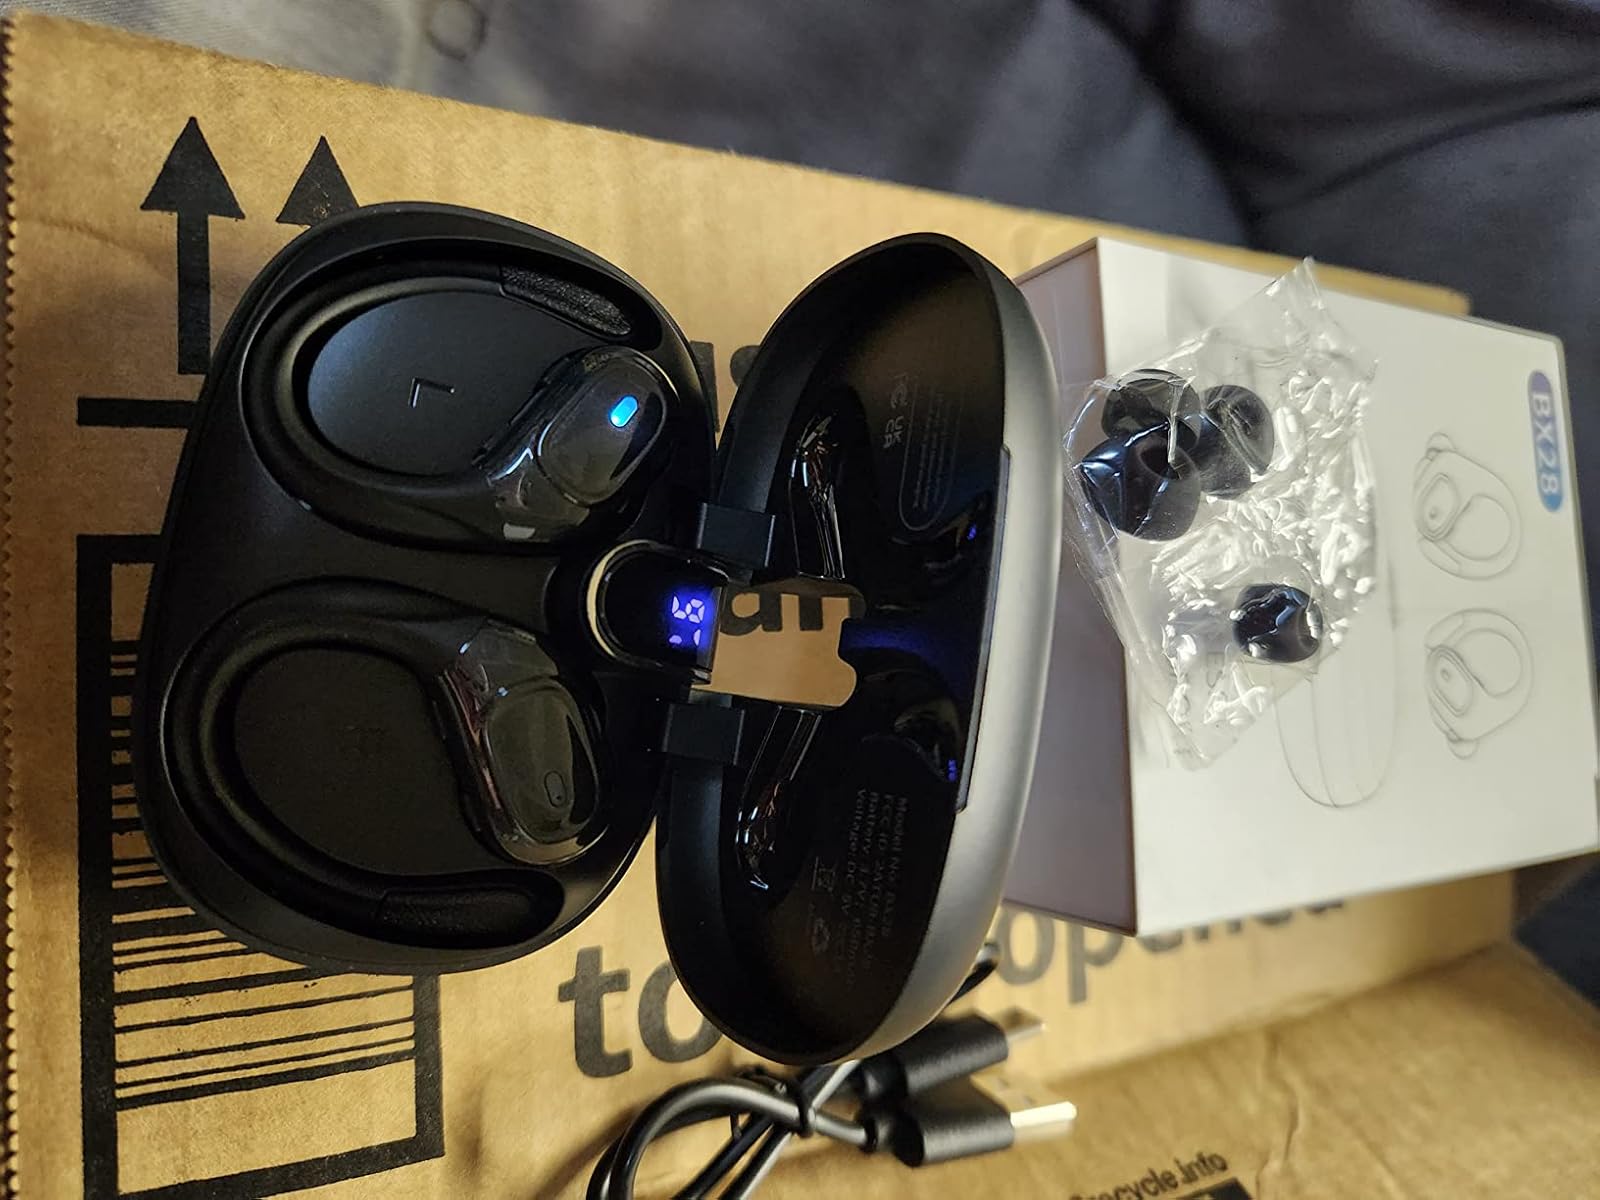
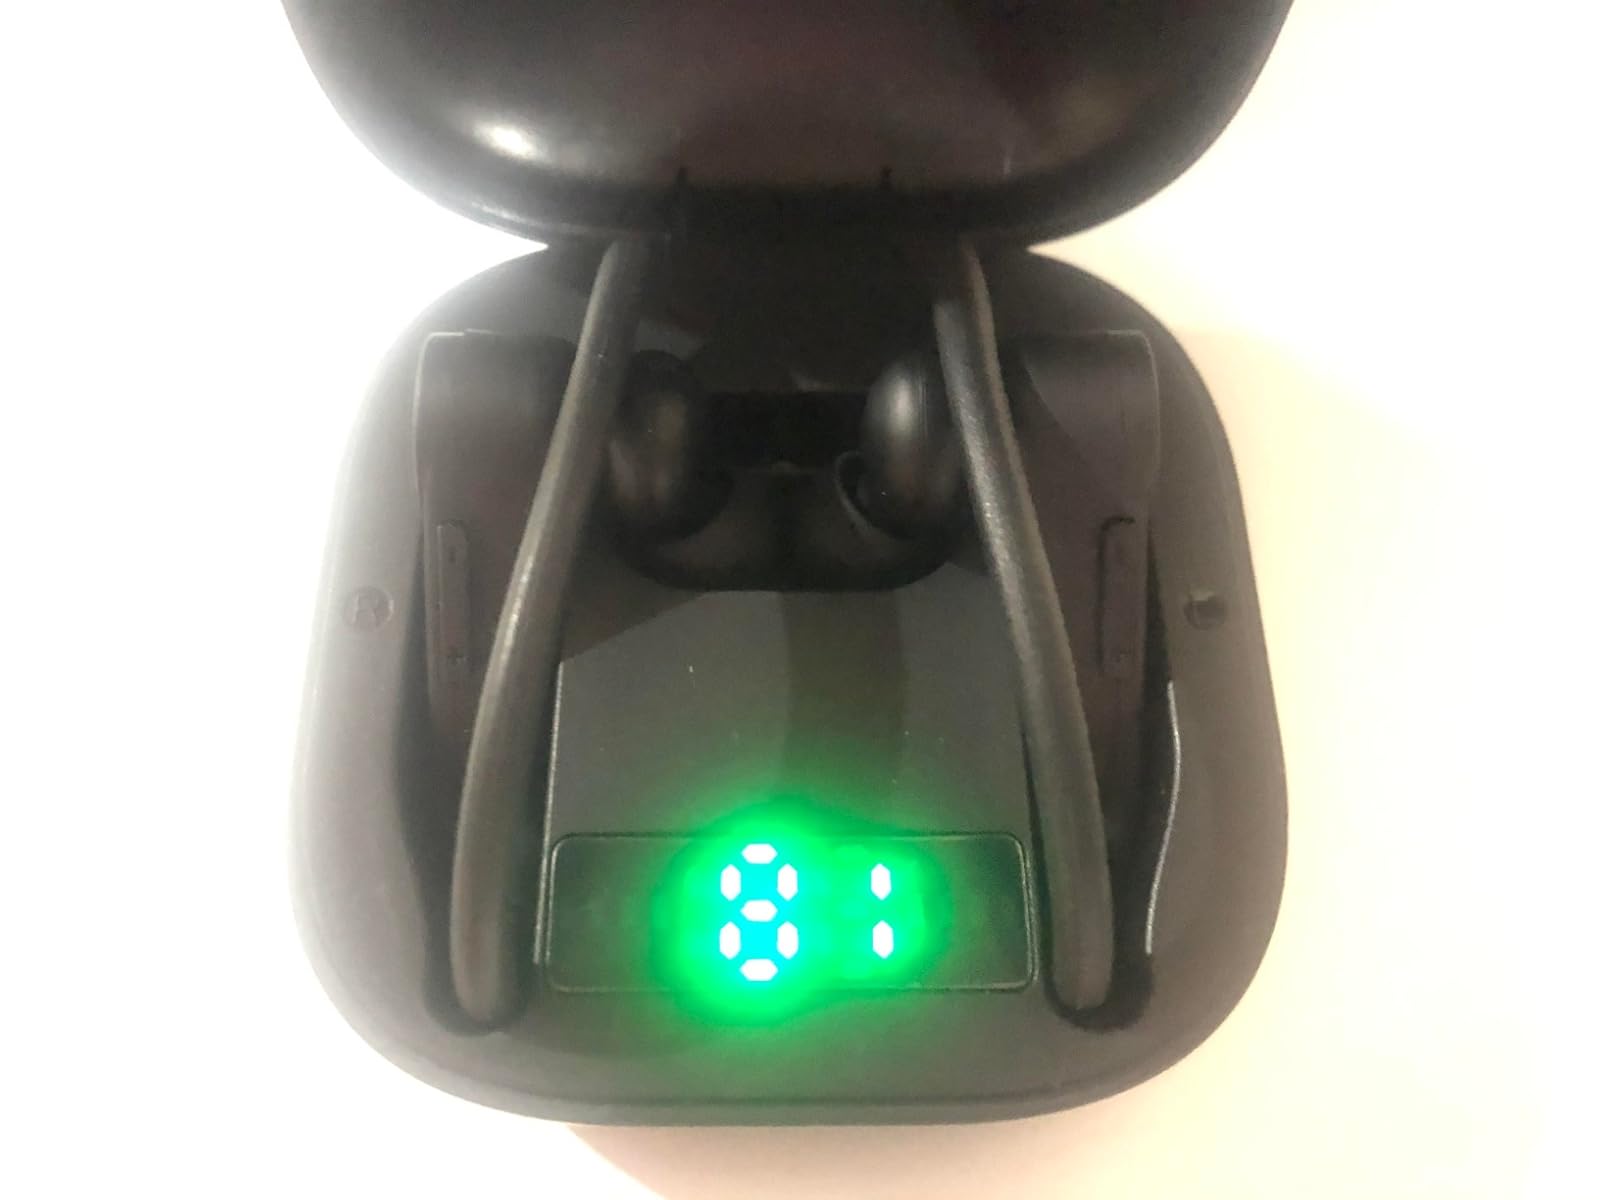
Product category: earbuds
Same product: no